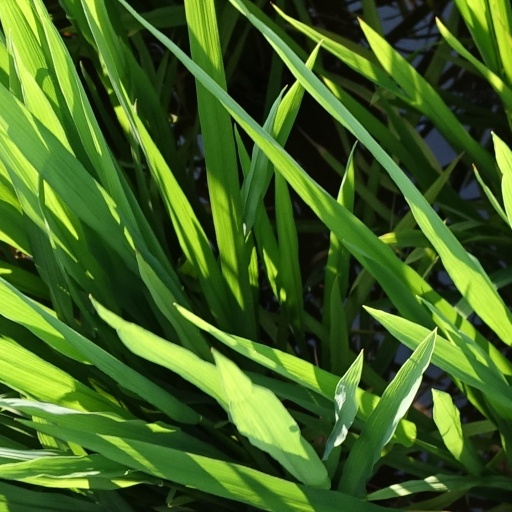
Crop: rice